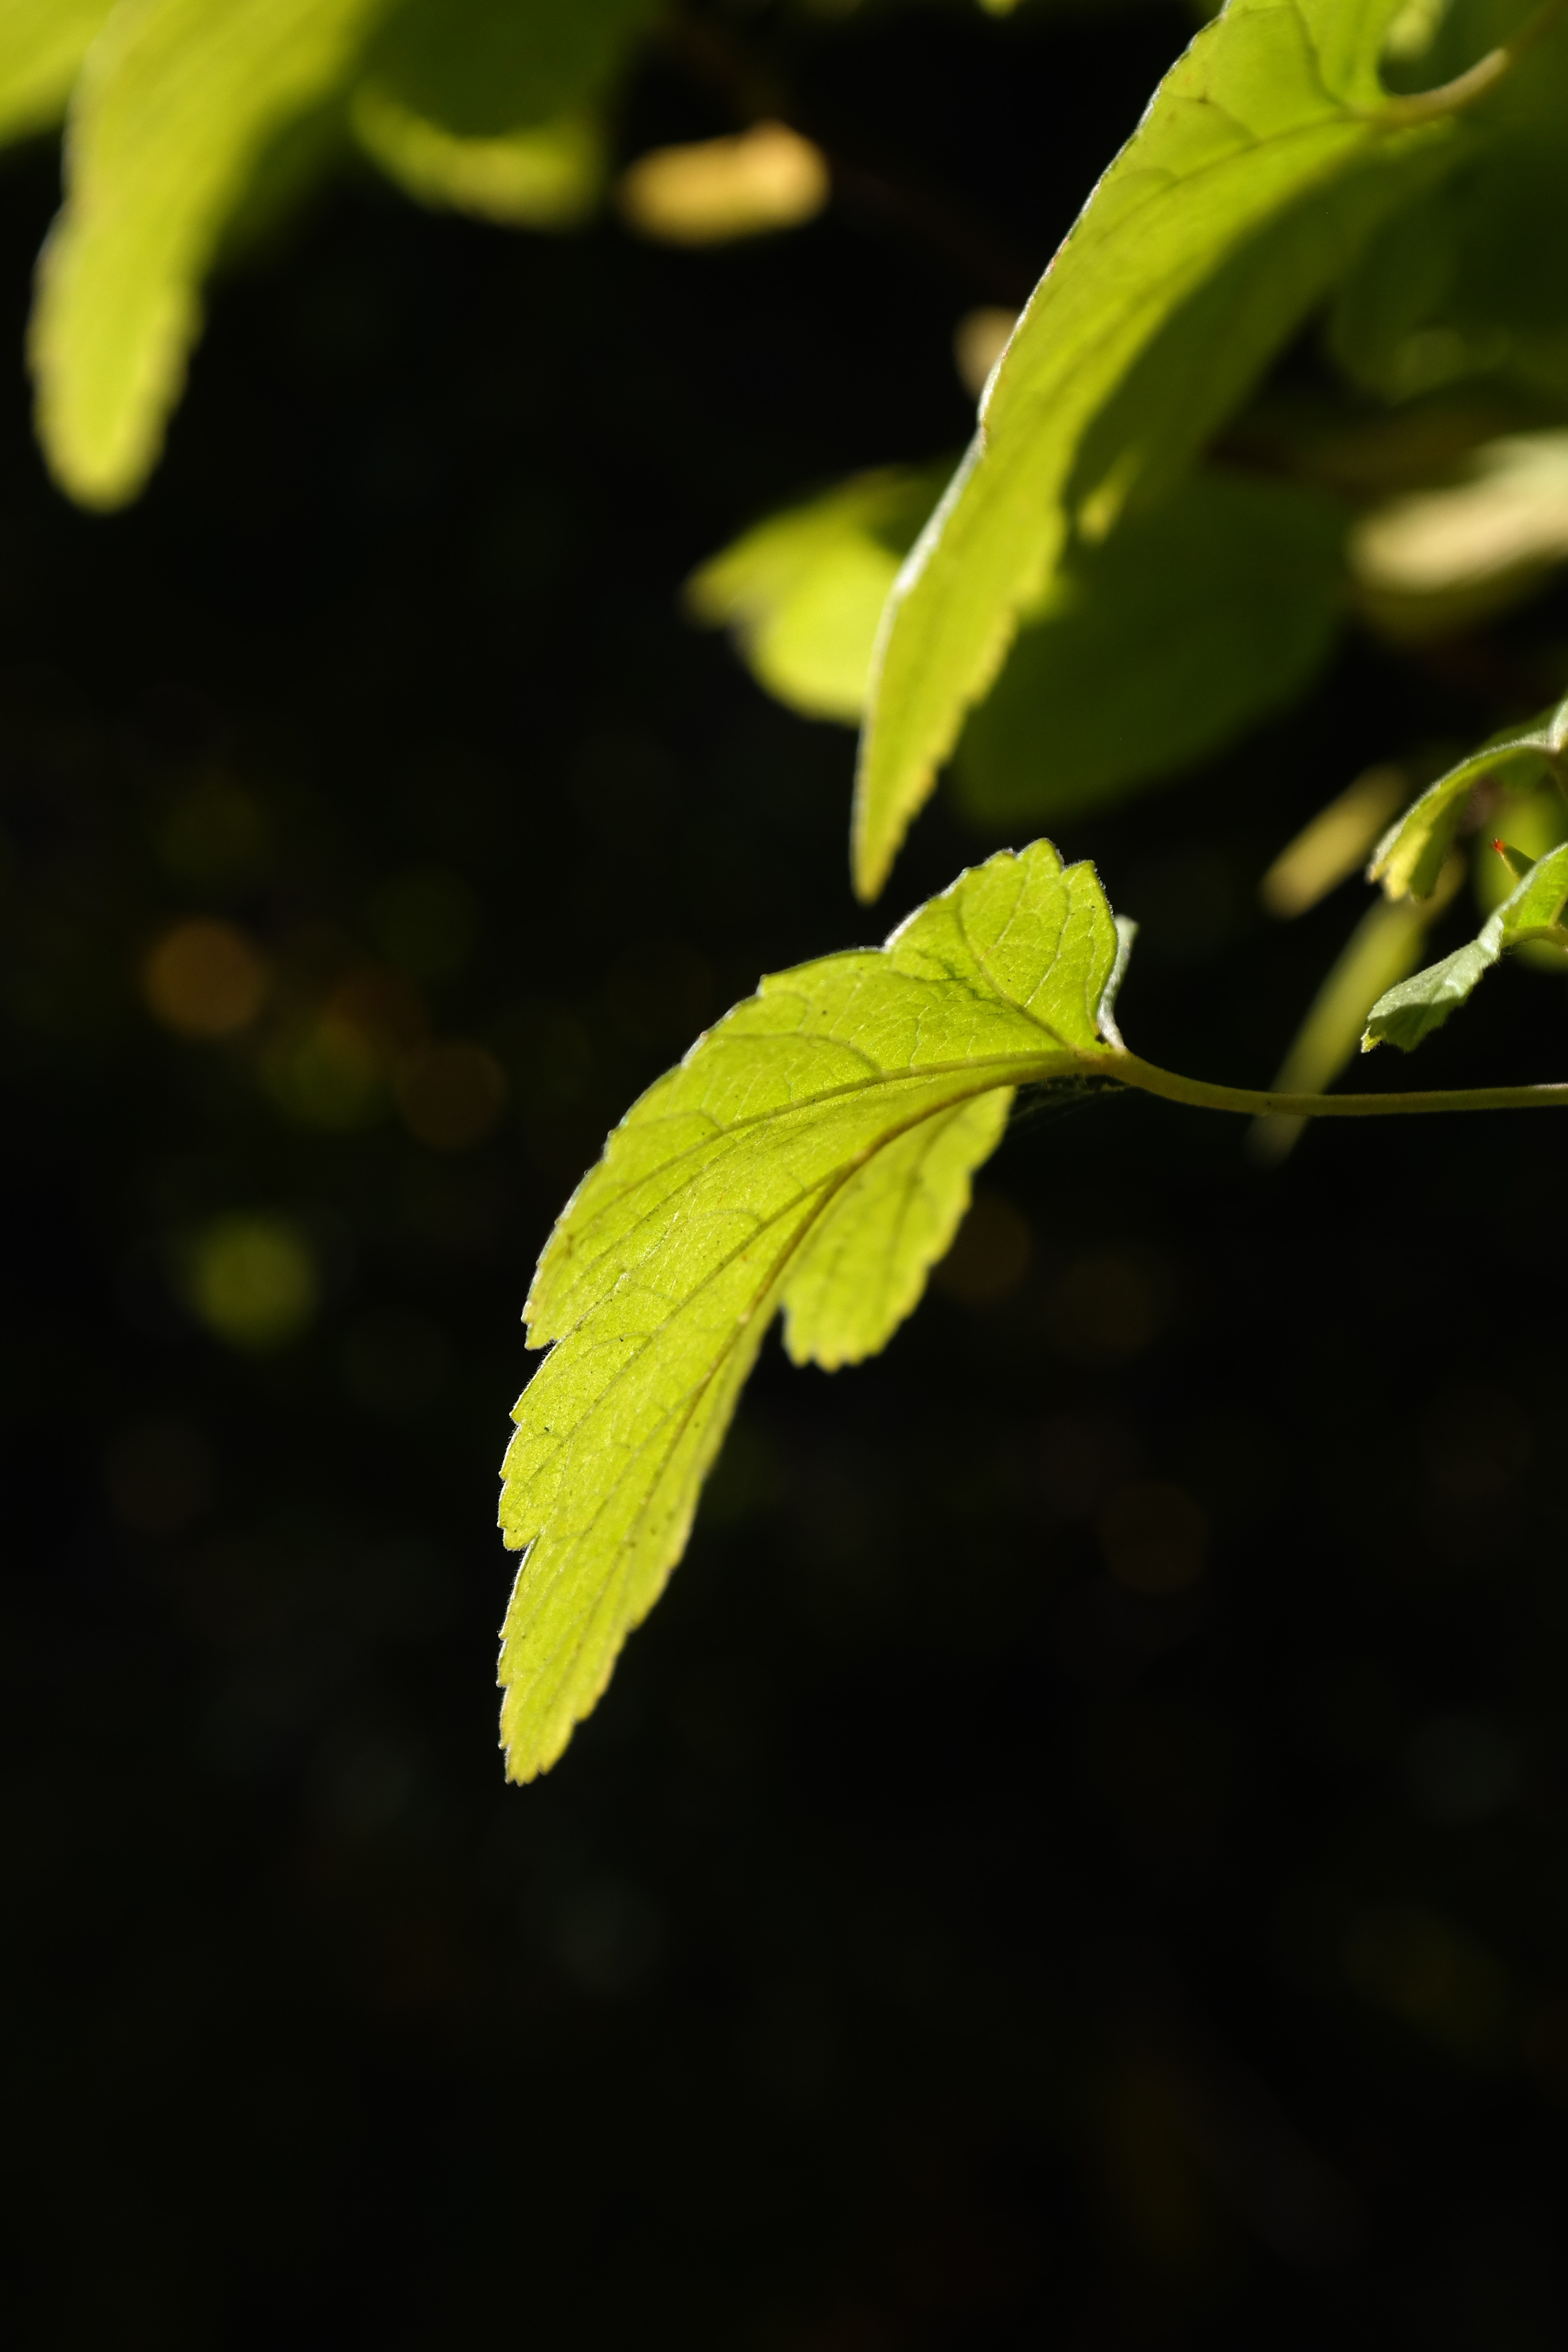
tree, nature, branch, plant, sun, sunlight, leaf, flower, bush, green, produce, autumn, botany, yellow, flora, bright, deciduous, back light, macro photography, flowering plant, maidenhair tree, currant, ribes, plant stem, woody plant, land plant, blood currant, ribes sanguineum, corpuscle